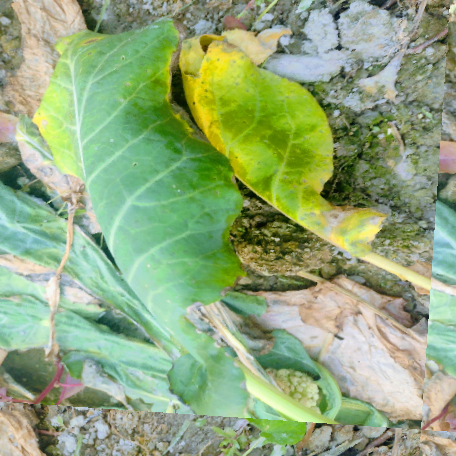
Label: Downy Mildew